Alvin and the Chipmunks (film)

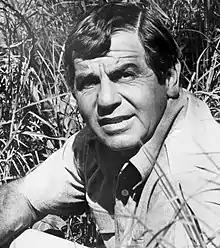
Ross Bagdasarian in 1972

In 1958, Ross Bagdasarian (using the pseudonym David Seville) experimented with speed-altered vocals to create "Witch Doctor", a novelty song about asking for love advice from a witch doctor. Its success, which included topping the Billboard charts, inspired Bagdasarian to apply the recording technique to create The Chipmunks: Alvin, Simon, and Theodore. Their debut song "The Chipmunk Song (Christmas Don't Be Late)" sold over 4 million copies and won multiple Grammy Awards. This popularity led to the first animated show, "The Alvin Show", airing in 1961. After Bagdasarian's death, his son Ross Bagdasarian Jr. revived the Chipmunks with a successful Christmas special in 1981.